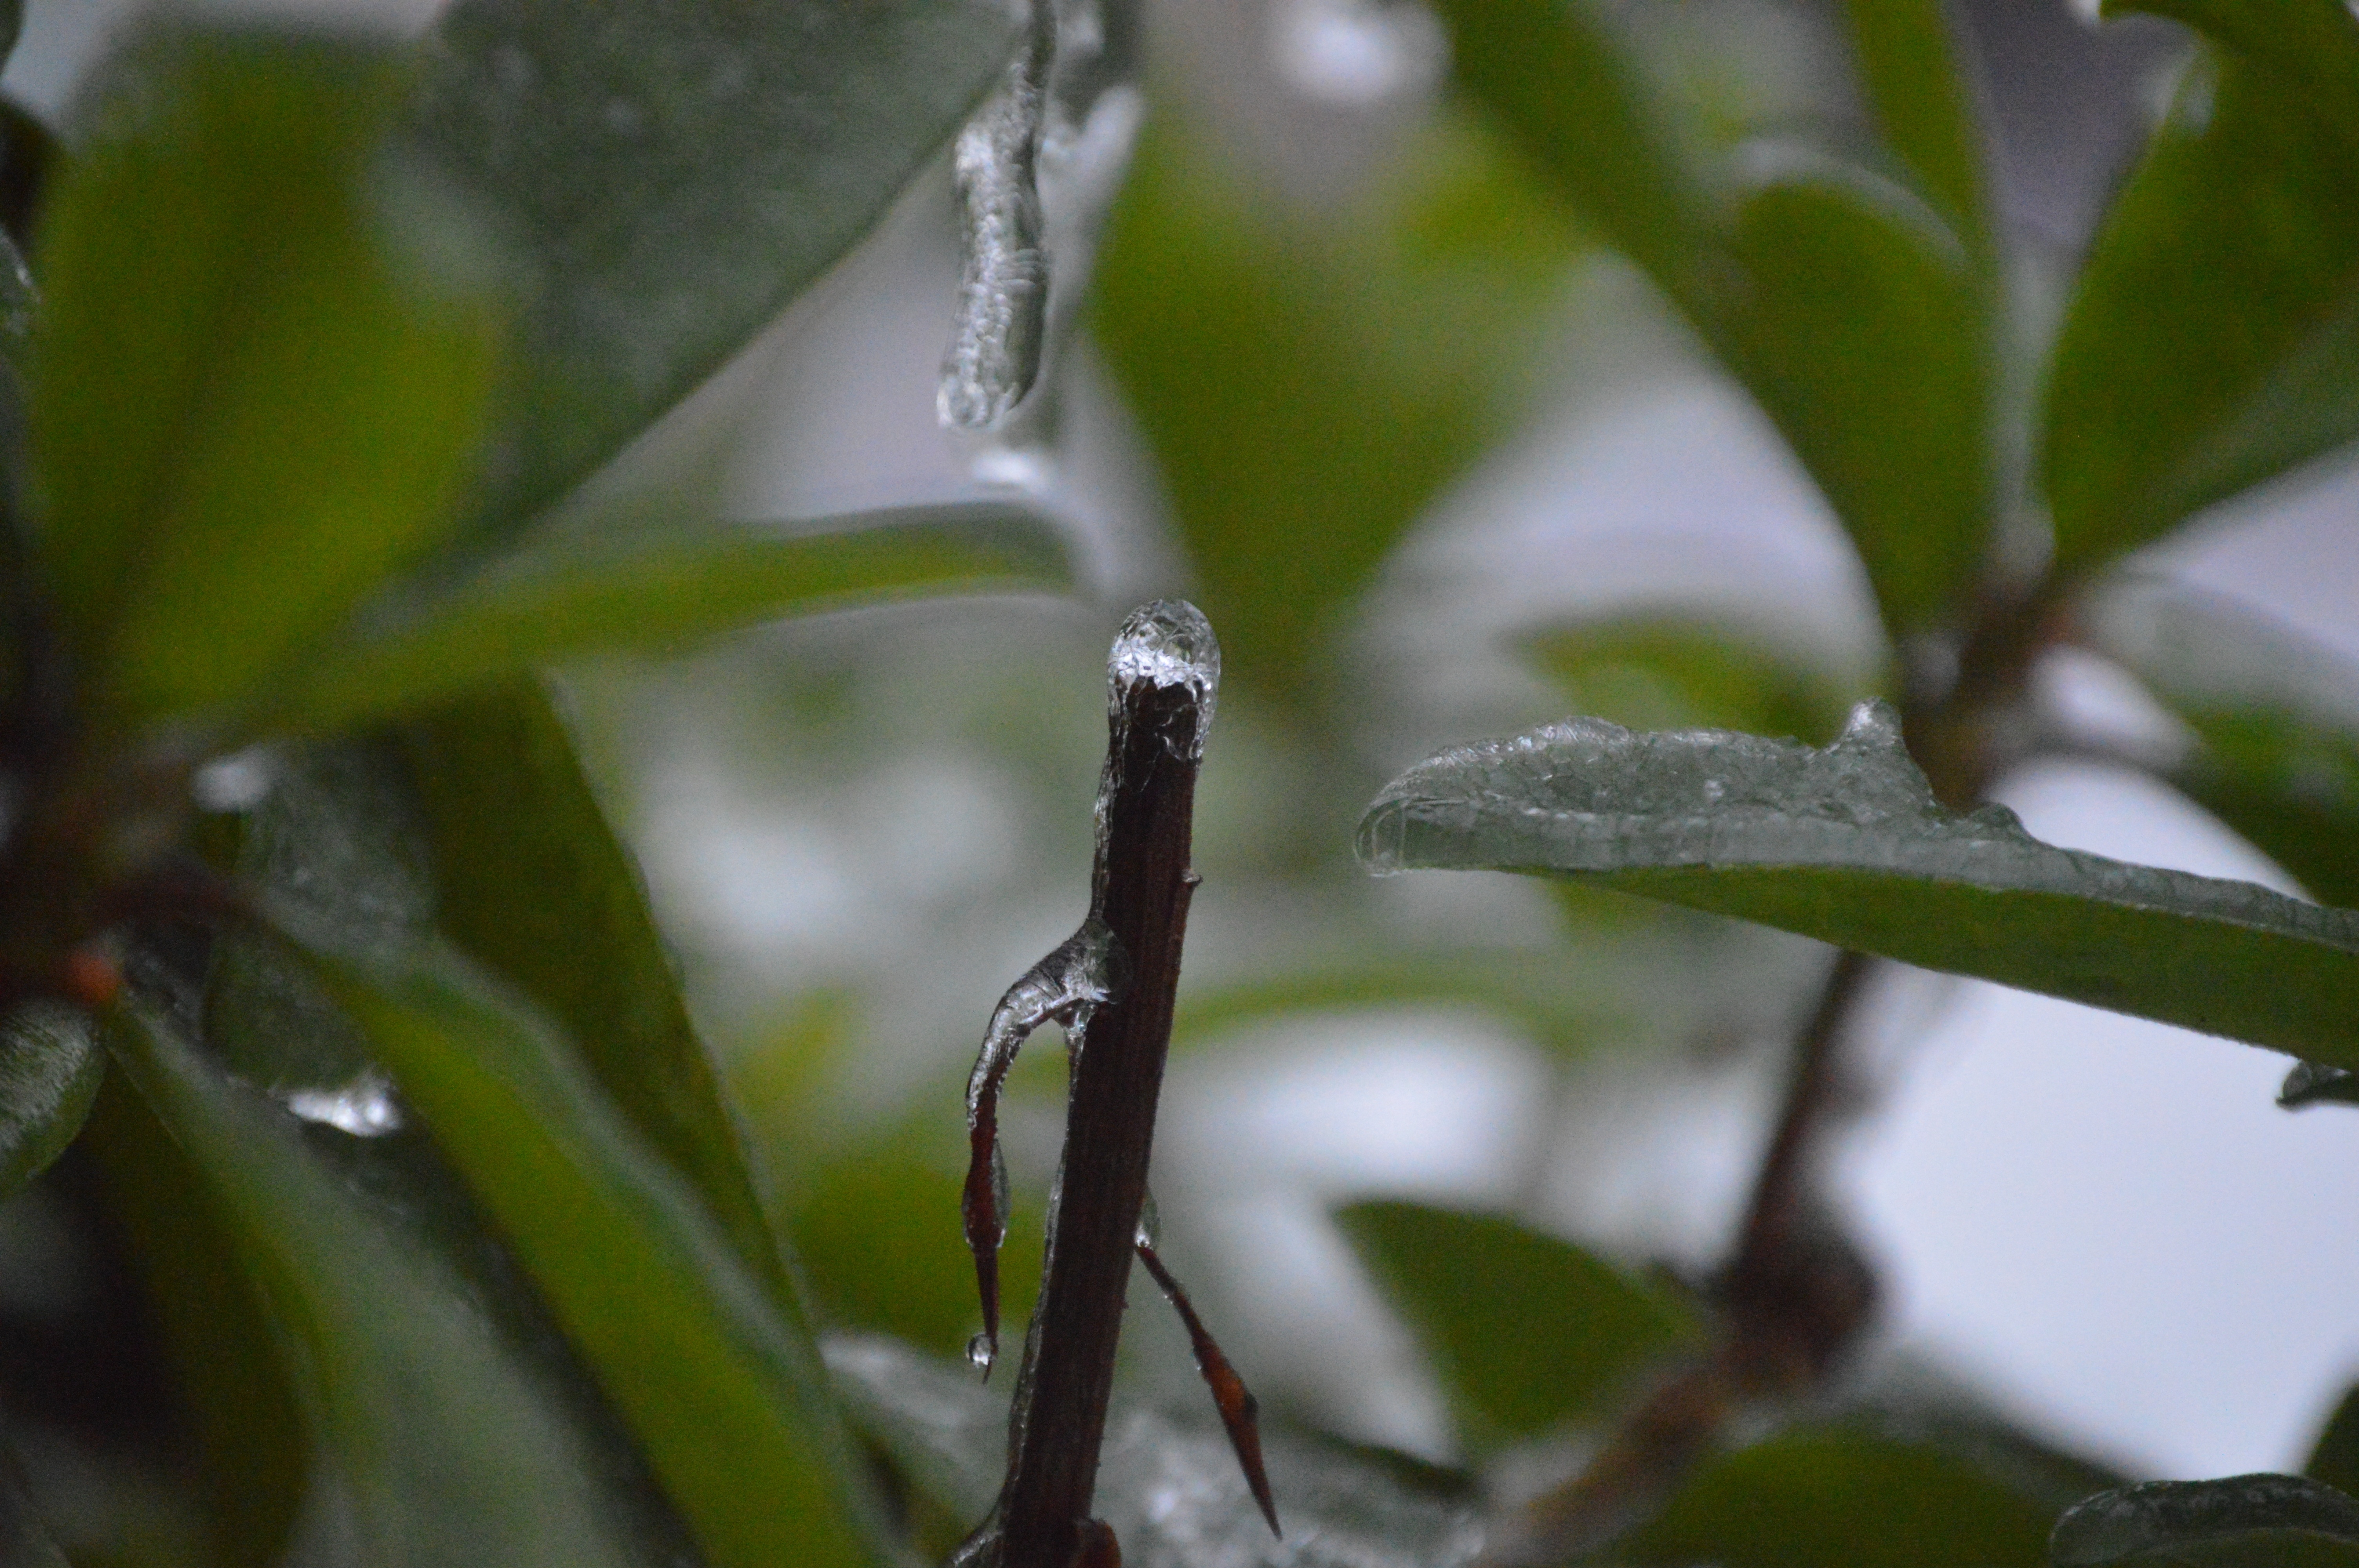
tree, nature, branch, plant, leaf, flower, wildlife, green, botany, flora, fauna, close up, shrub, macro photography, plant stem, thorns spines and prickles